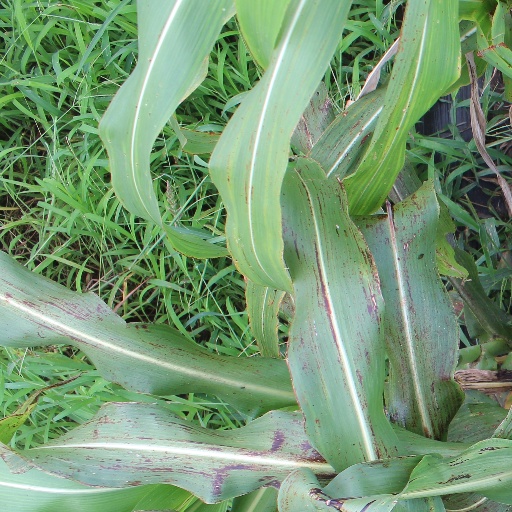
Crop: sorghum